Leopoldo da Gaiche

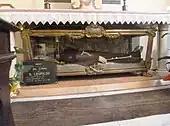
Tomb.

The process of beatification opened in Spoleto in 1844 under Pope Gregory XVI and was the site of two diocesan processes that would collect evidence for the potential sanctification of Leopoldo da Gaiche. Upon the recognition of his model life of heroic virtue he was proclaimed to be Venerable on 13 February 1855 after Pope Pius IX granted his approval to the Congregation of Rites' findings.